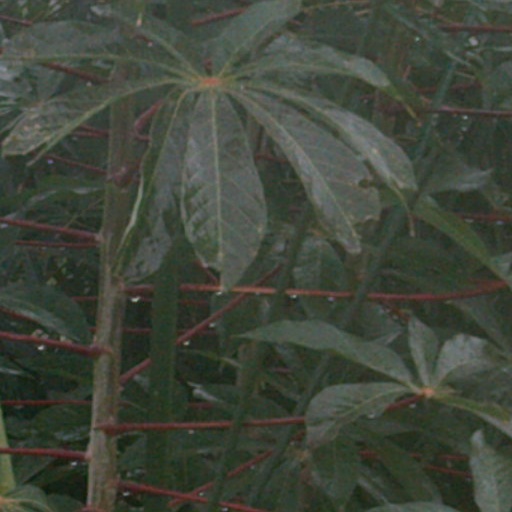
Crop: cassava